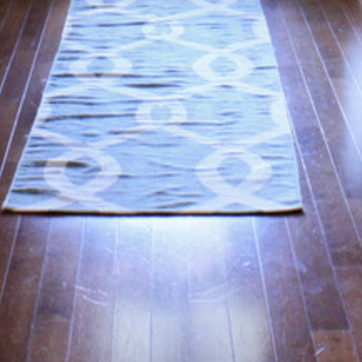
Material: carpet